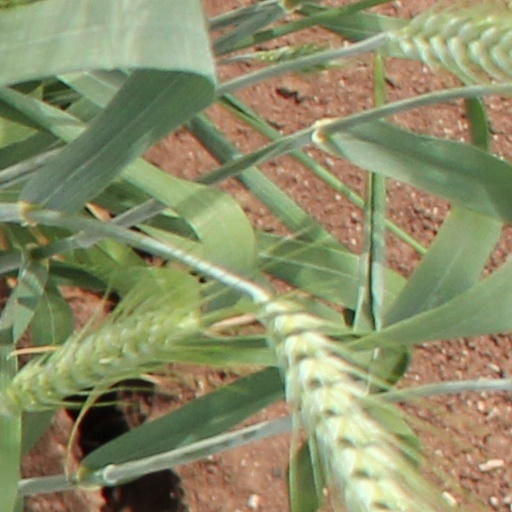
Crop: wheat